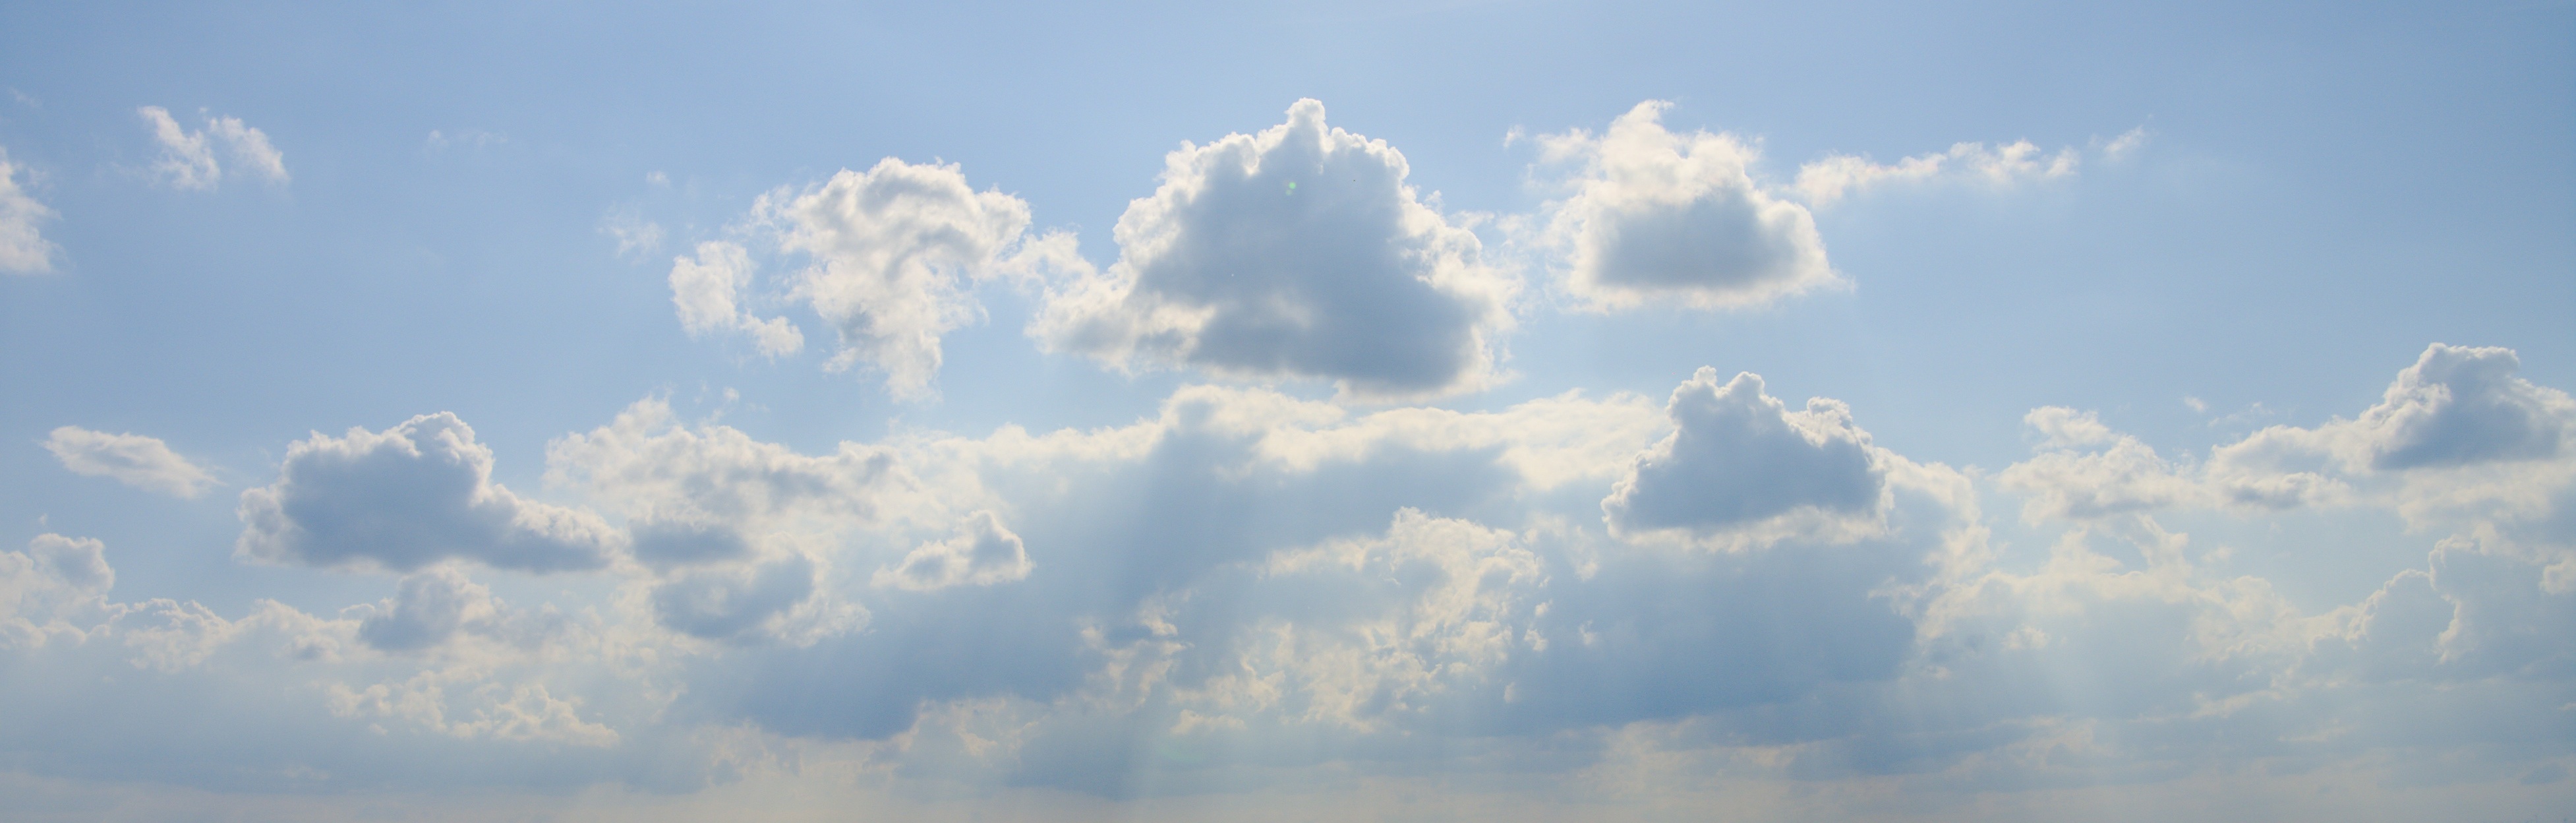
horizon, light, cloud, sky, sunlight, atmosphere, daytime, weather, cumulus, blue, outdoors, clouds, day, sky clouds, meteorological phenomenon, atmosphere of earth